Senate House, London

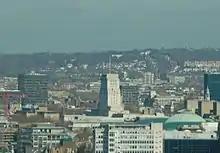
View of Senate House from London Eye

Senate House Library (formerly known as the University of London Library) occupies the fourth to the 18th floors of the building, with the public areas of the library on the fourth to seventh floors. The library is open to staff and students of all colleges within the university (although levels of access differ between institutions) and contains material relevant chiefly to arts, humanities, and social science subjects.